Z (1969 film)

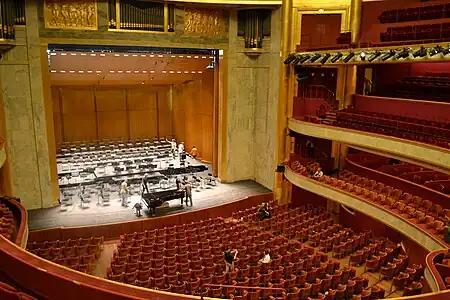
Ballet scenes were shot at the Théâtre des Champs-Élysées in Paris

Principal photography took place in Algiers at actor Jacques Perrin's suggestion, which the filmmakers approved for its Mediterranean environment and because the Ministry of Culture was accommodating. In Algiers, the Hotel St. Georges and the central square were filming locations, while Paris' Théâtre des Champs-Élysées was used for the ballet scenes. Marcel Bozzuffi performed his own stunts wrestling on the "Kamikaze" vehicle due to the production's lack of budget for professional stunt performers.